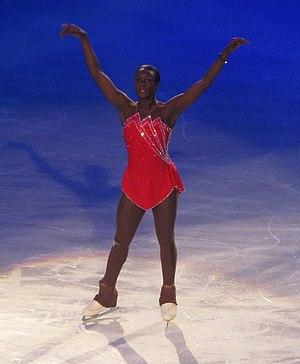
La patineuse Maé-Bérénice Méité lors du gala du trophée Éric Bompard 2013 à Paris-Bercy.
Le Trophée de France est une compétition internationale de patinage artistique qui se déroule en France au cours de l'automne. Il accueille des patineurs amateurs de niveau senior dans quatre catégories: simple messieurs, simple dames, couple artistique et danse sur glace. En 2013 il s'appelait également Trophée Éric Bompard.